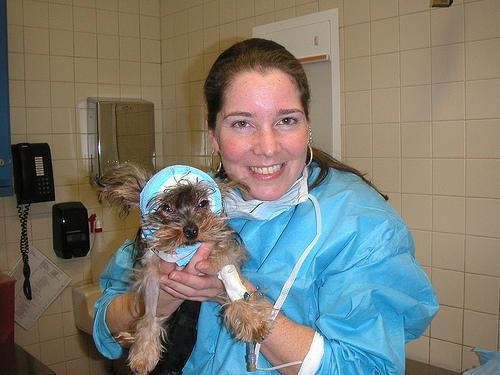
Yorkshire_terrier